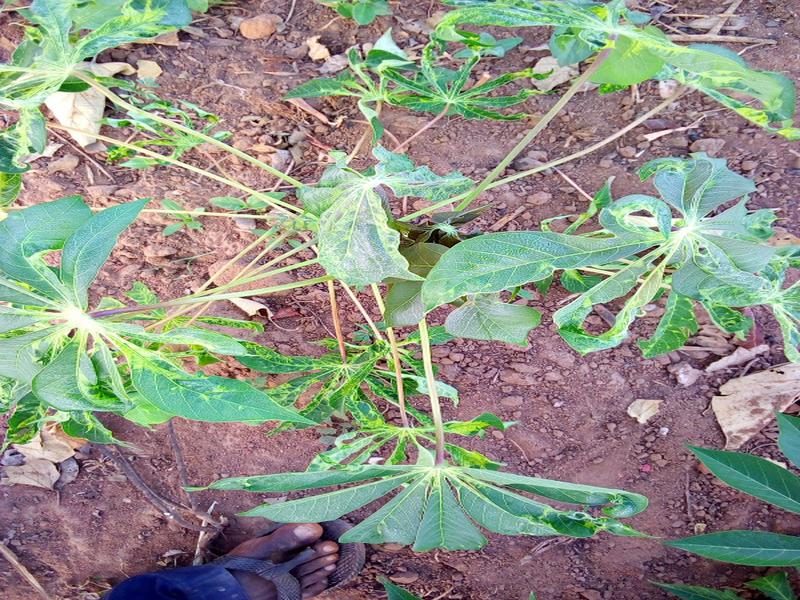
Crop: cassava
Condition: mosaic_disease